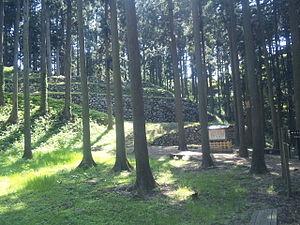
Les cent châteaux japonais remarquables est une liste dressée en 2006 par la Fondation des châteaux japonais sur des critères d'importance culturelle, historique et de signification régionale.
Le château de Nanao était un château japonais de style yamajiro de l'époque de Muromachi, situé dans l'actuelle ville de Nanao, préfecture d'Ishikawa, dans la région de Hokuriku au Japon. Il est protégé par le gouvernement central en tant que lieu historique national.